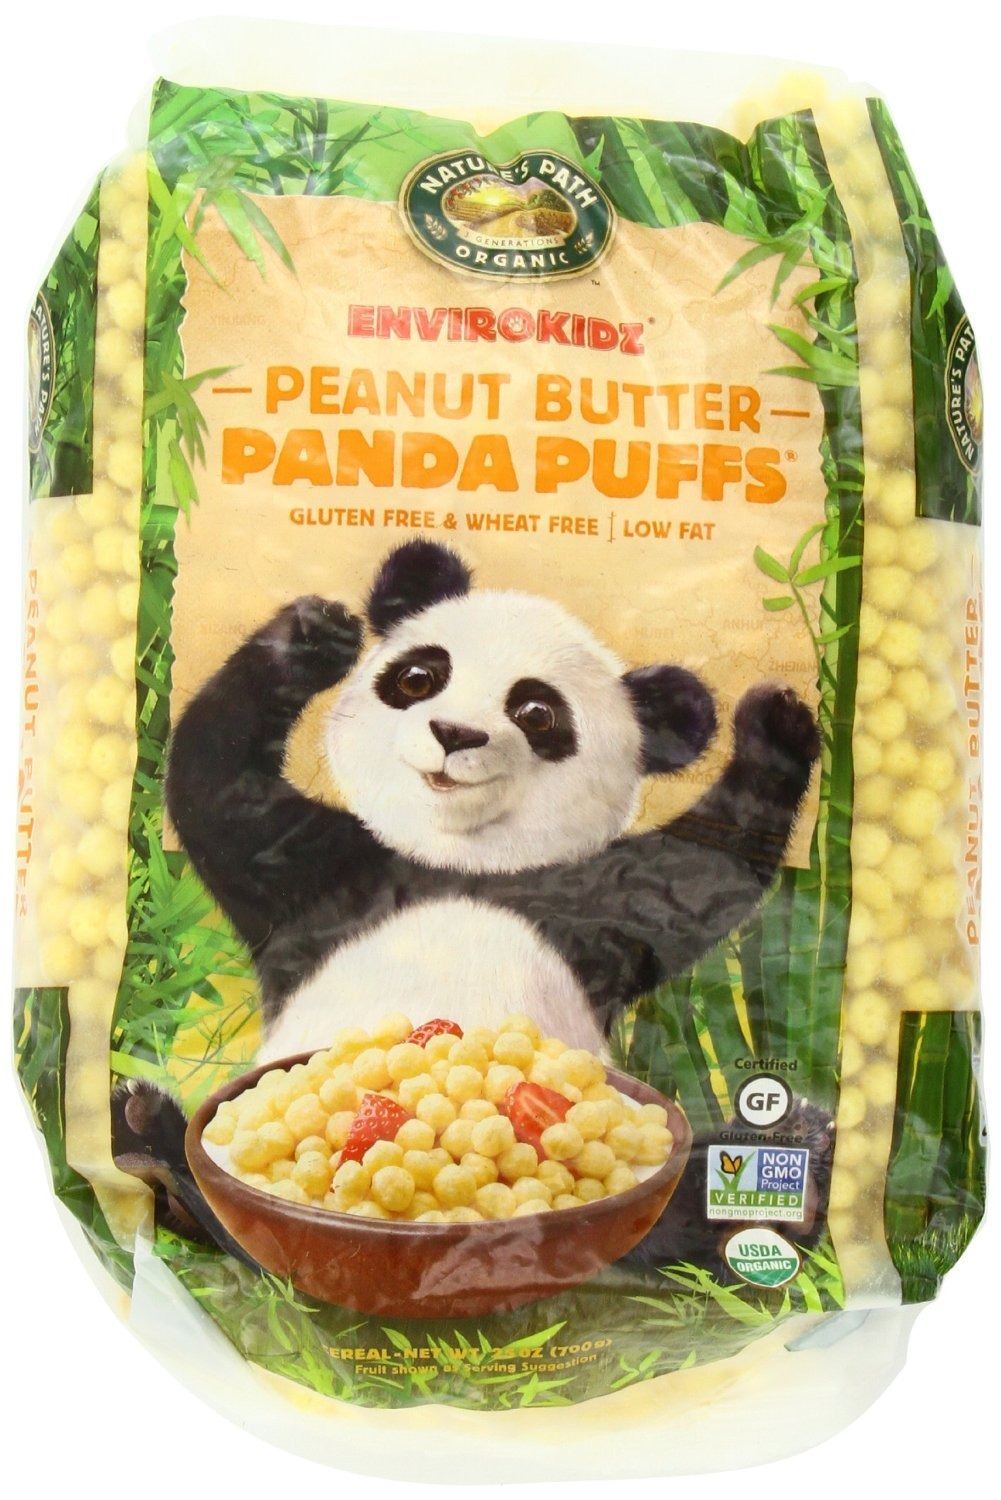
Item Name: Envirokidz Organic Cereal Panda Puff Pb Bag
Bullet Point: Gluten Free
Product Description: Save On Envirokidz 6X 24.7 Oz Panda Puffs Eco Pac<Br><Br>Gluten-Free Cornmeal Puffs With The Peanut Butter Flavor.: Gluten Free <Br><Br>(Note: This Product Description Is Informational Only. Always Check The Actual Product Label In Your Possession For The Most Accurate Ingredient Information Before Use. For Any Health Or Dietary Related Matter Always Consult Your Doctor Before Use.)
Value: 147.84
Unit: Fl Oz

Price: 53.12